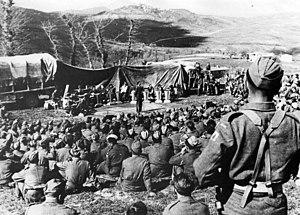
Les Coquelicots rouges du Mont Cassin est un chant militaire polonais de la Seconde Guerre mondiale.